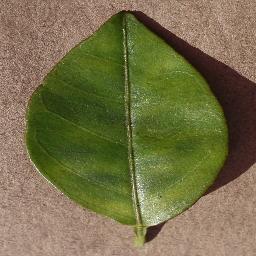
Label: Orange___Haunglongbing_(Citrus_greening)